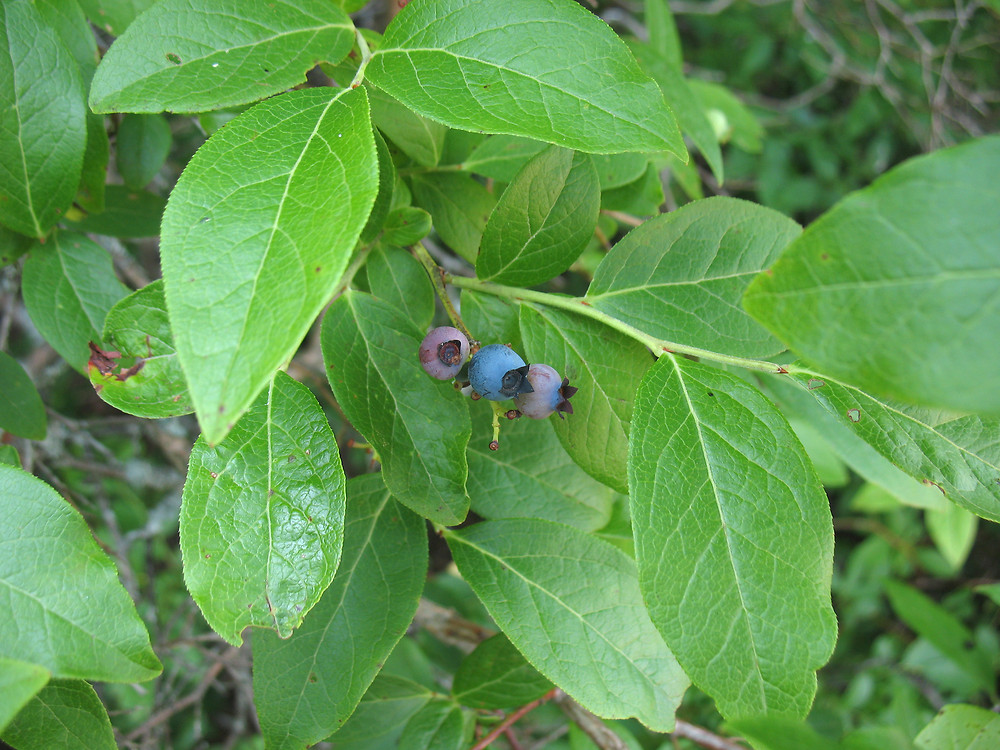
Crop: potato
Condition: early_blight